Ulster Young Militants

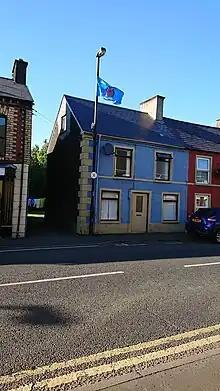
A UYM flag flying in the rural village of Broughshane, County Antrim.

In 2021 following the Irish Sea border protests in South and North Belfast, the UYM allegedly re-emerged. After five nights of rioting and the breaking open the gates of the Belfast peace wall, a Facebook message appeared showing the UYM being encouraged to work with the YCV to march through West Belfast, a Catholic area of the city.